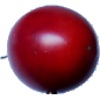
Label: Tamarillo 1